Junction Triangle

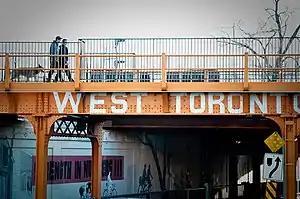
The West Toronto Railpath is a multi-use asphalt trail that runs through the western edge of Junction Triangle.

The Junction Triangle contains Campbell Park and Campbell Rink located just west of Lansdowne, north of Wallace at 255 Campbell Avenue. The Rink has a single pad, and is one of several outdoor compressor-cooled rinks in Toronto, with programming provided through Toronto's Parks and Recreation department. There is a clubhouse with a community kitchen, pay-what-you-can snack bar run by city staff, a skating lending program.